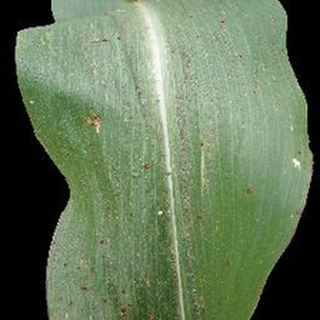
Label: corn_common_rust